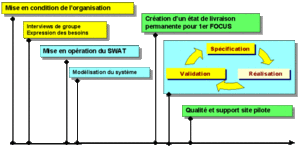
CycleRAD
La méthode de développement rapide d'applications, dite méthode RAD, est la première méthode de développement de logiciels où le cycle de développement est en rupture fondamentale par rapport à celui des méthodes antérieures dites « en cascade ». Ce nouveau cycle qualifié d'itératif, d'incrémental et d'adaptatif, se retrouvera dans toutes les méthodes dites « agiles » publiées par la suite.